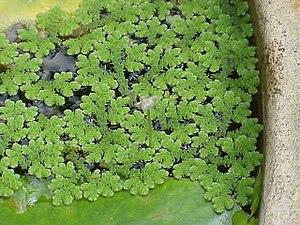
Azolla est un genre de fougères aquatiques de la famille des Salviniaceae. Les tapis d'azolla couvrant l'eau ou poussés par le vent vers une berge deviennent rapidement si denses qu'ils empêchent la lumière du soleil de pénétrer la masse d'eau, pouvant contribuer à des phénomènes de dystrophisation.
Azolla caroliniana est une petite fougère aquatique flottante originaire du Canada. Cette plante est couramment utilisée dans les aquariums.
Le lac de Saint-Cassien est un lac de barrage français situé en Provence, dans le sud-est du département du Var, dans la communauté de communes du Pays de Fayence, nommé d'après Saint Cassien.